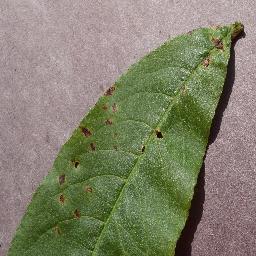
Label: Peach___Bacterial_spot